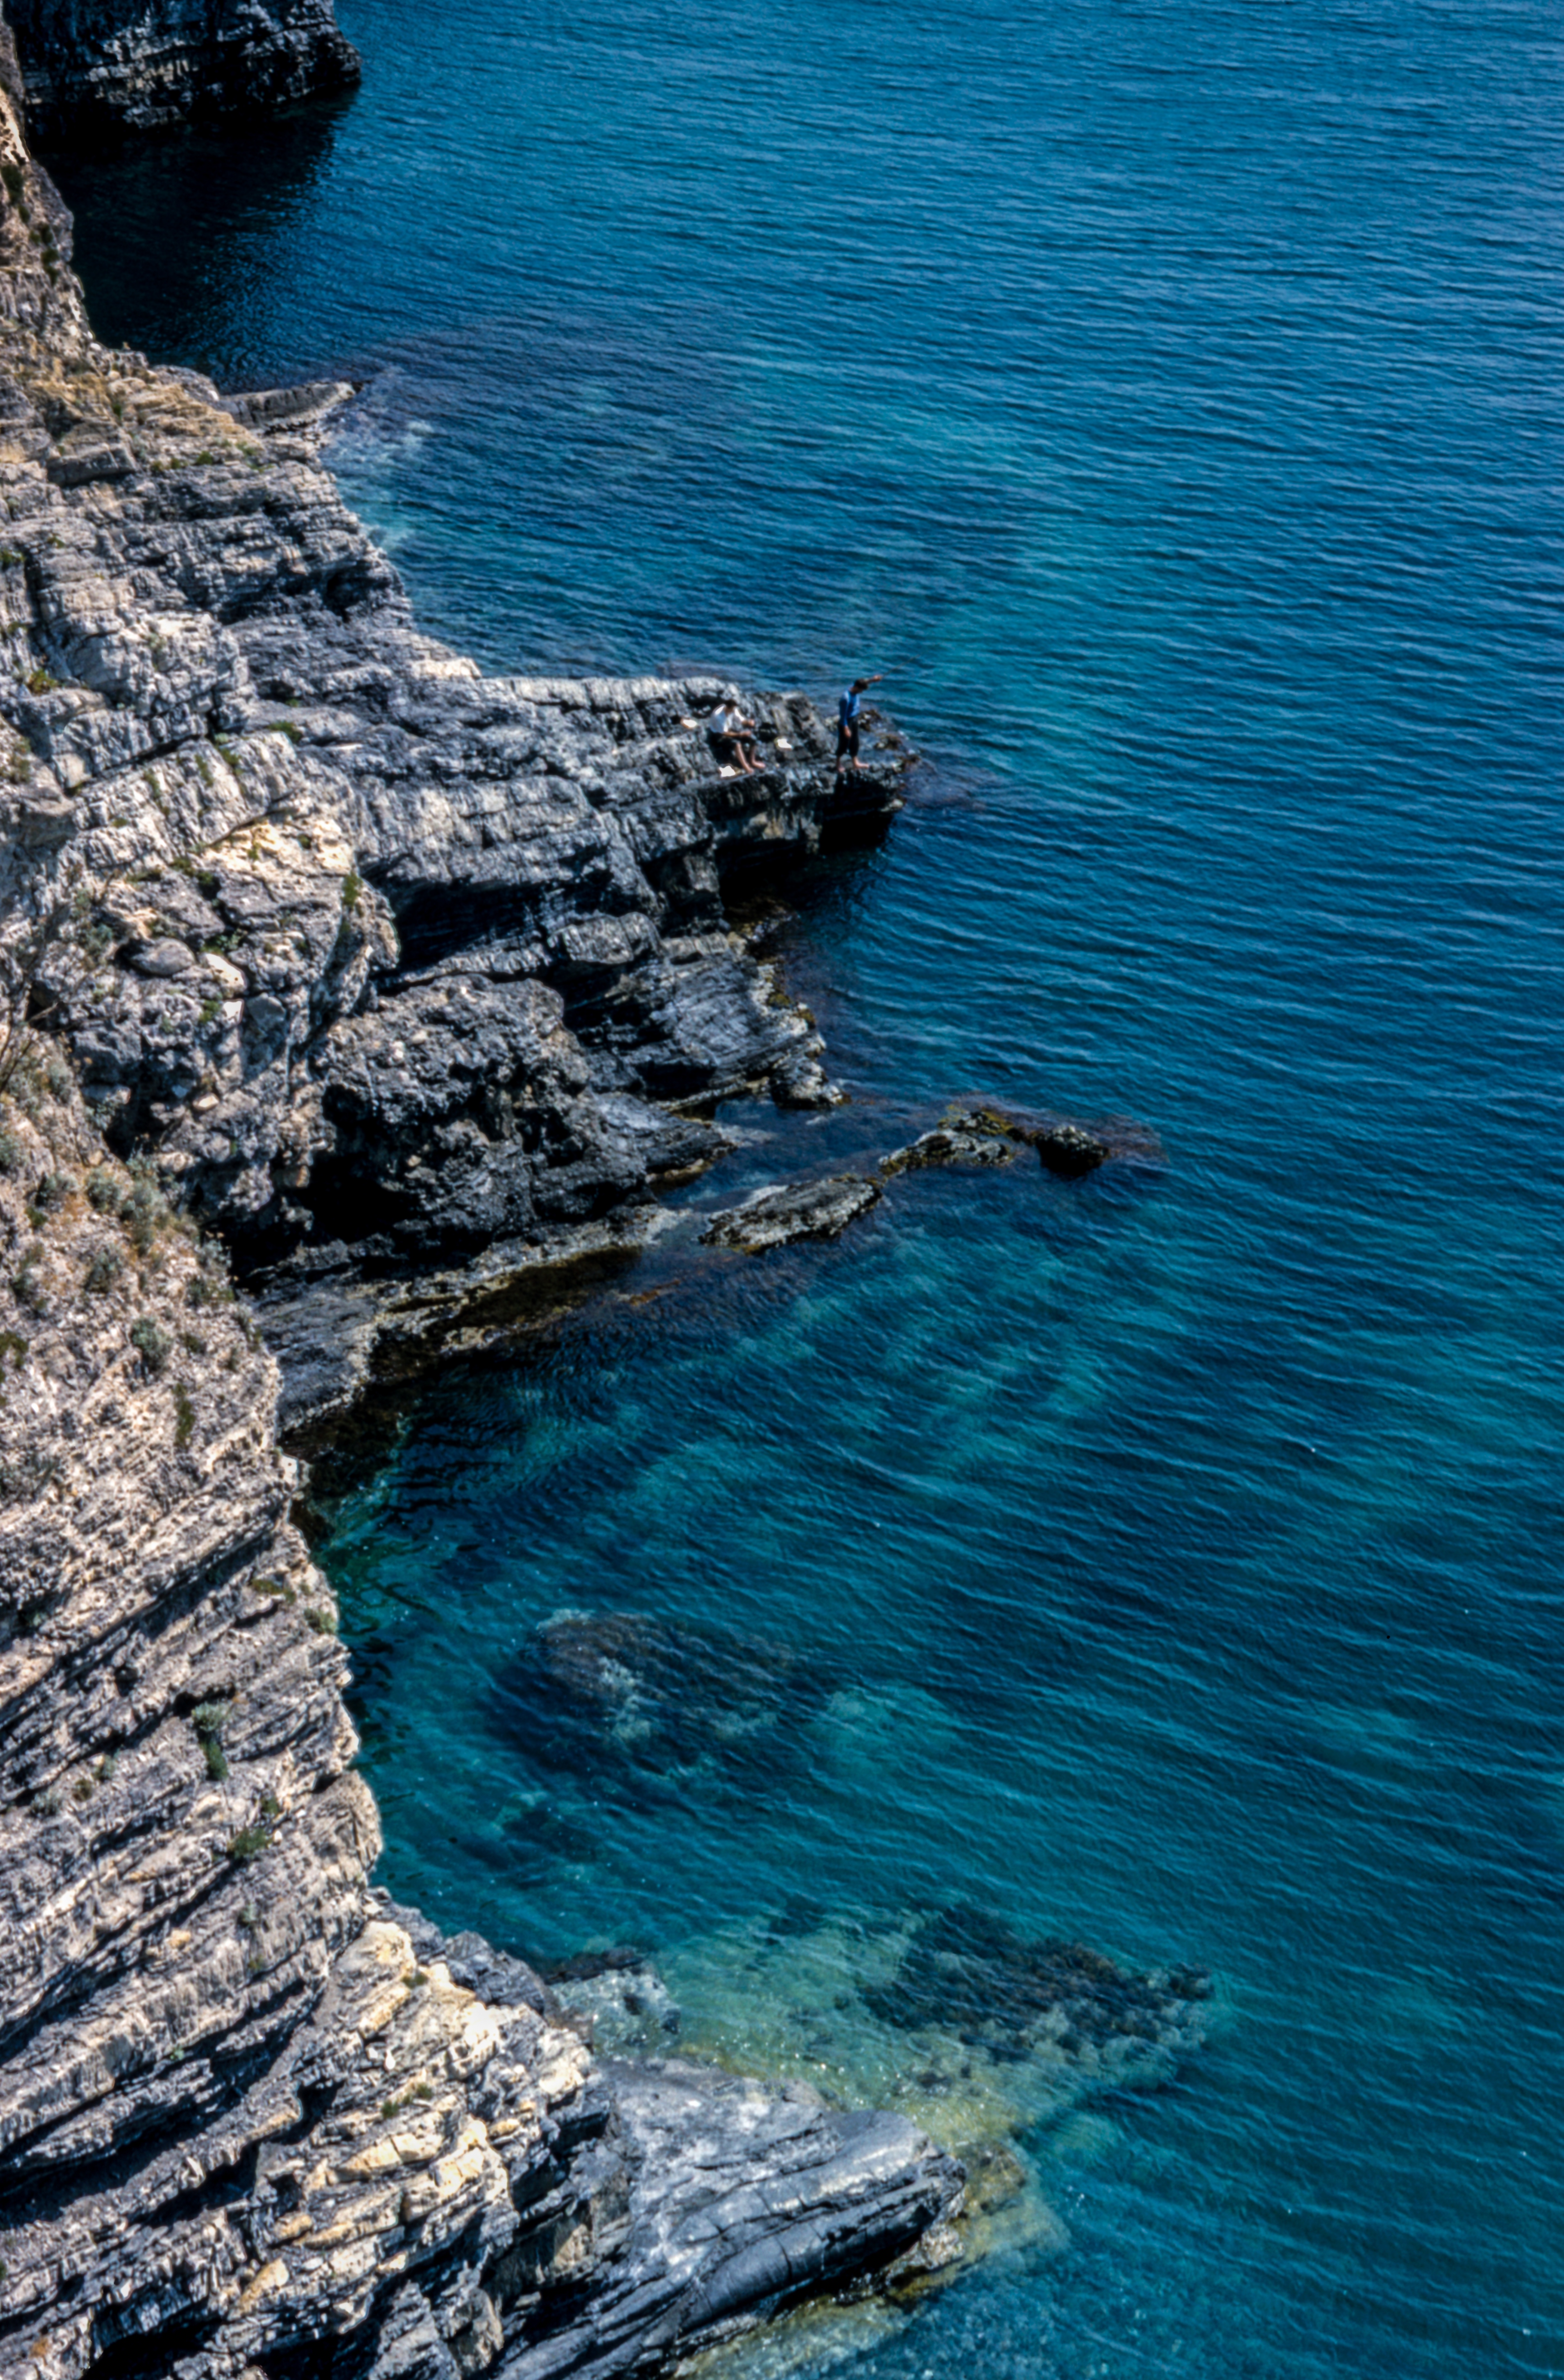
sea, coast, rock, ocean, shore, wave, cliff, cove, bay, island, stack, terrain, archipelago, cape, islet, landform, sea cave, geographical feature